Orthodoxy, Autocracy, and Nationality

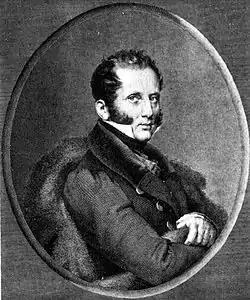
Sergey Uvarov in the 1830s. Engraving by Nikolai Utkin.

Sergey Uvarov, Minister of Education and President of the Russian Academy of Sciences since 1818, was also a writer, a scholar and at times was considered a freethinker. Yet, with a change in domestic politics, he easily adjusted to a tightened regime. In 1833 Uvarov forged the Emperor's program into a brief statement of ideology: